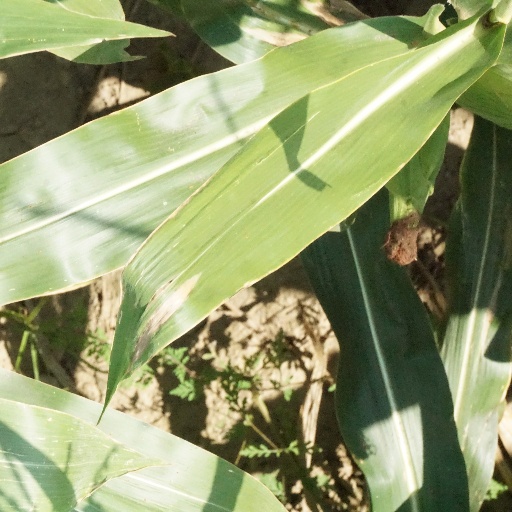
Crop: maize; corn